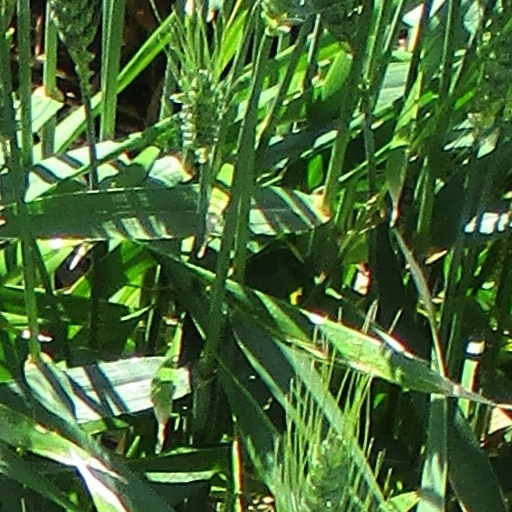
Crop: wheat